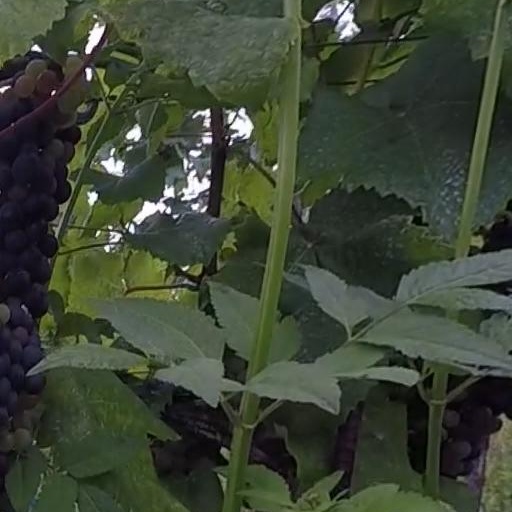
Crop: grape